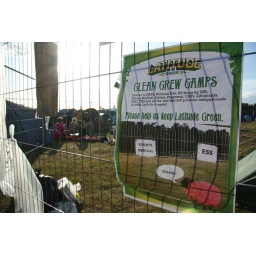
Our home for the week. We're keeping it clean because the pink sheep says so. Photo by Caroline Bonser